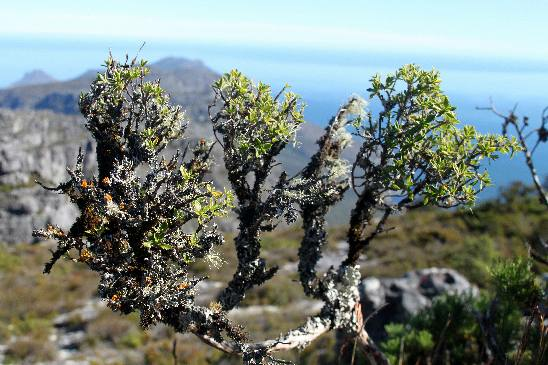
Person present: No